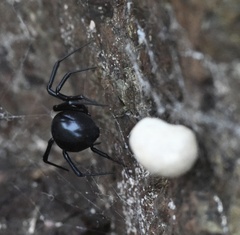
Species: Lactrodectus_hesperus